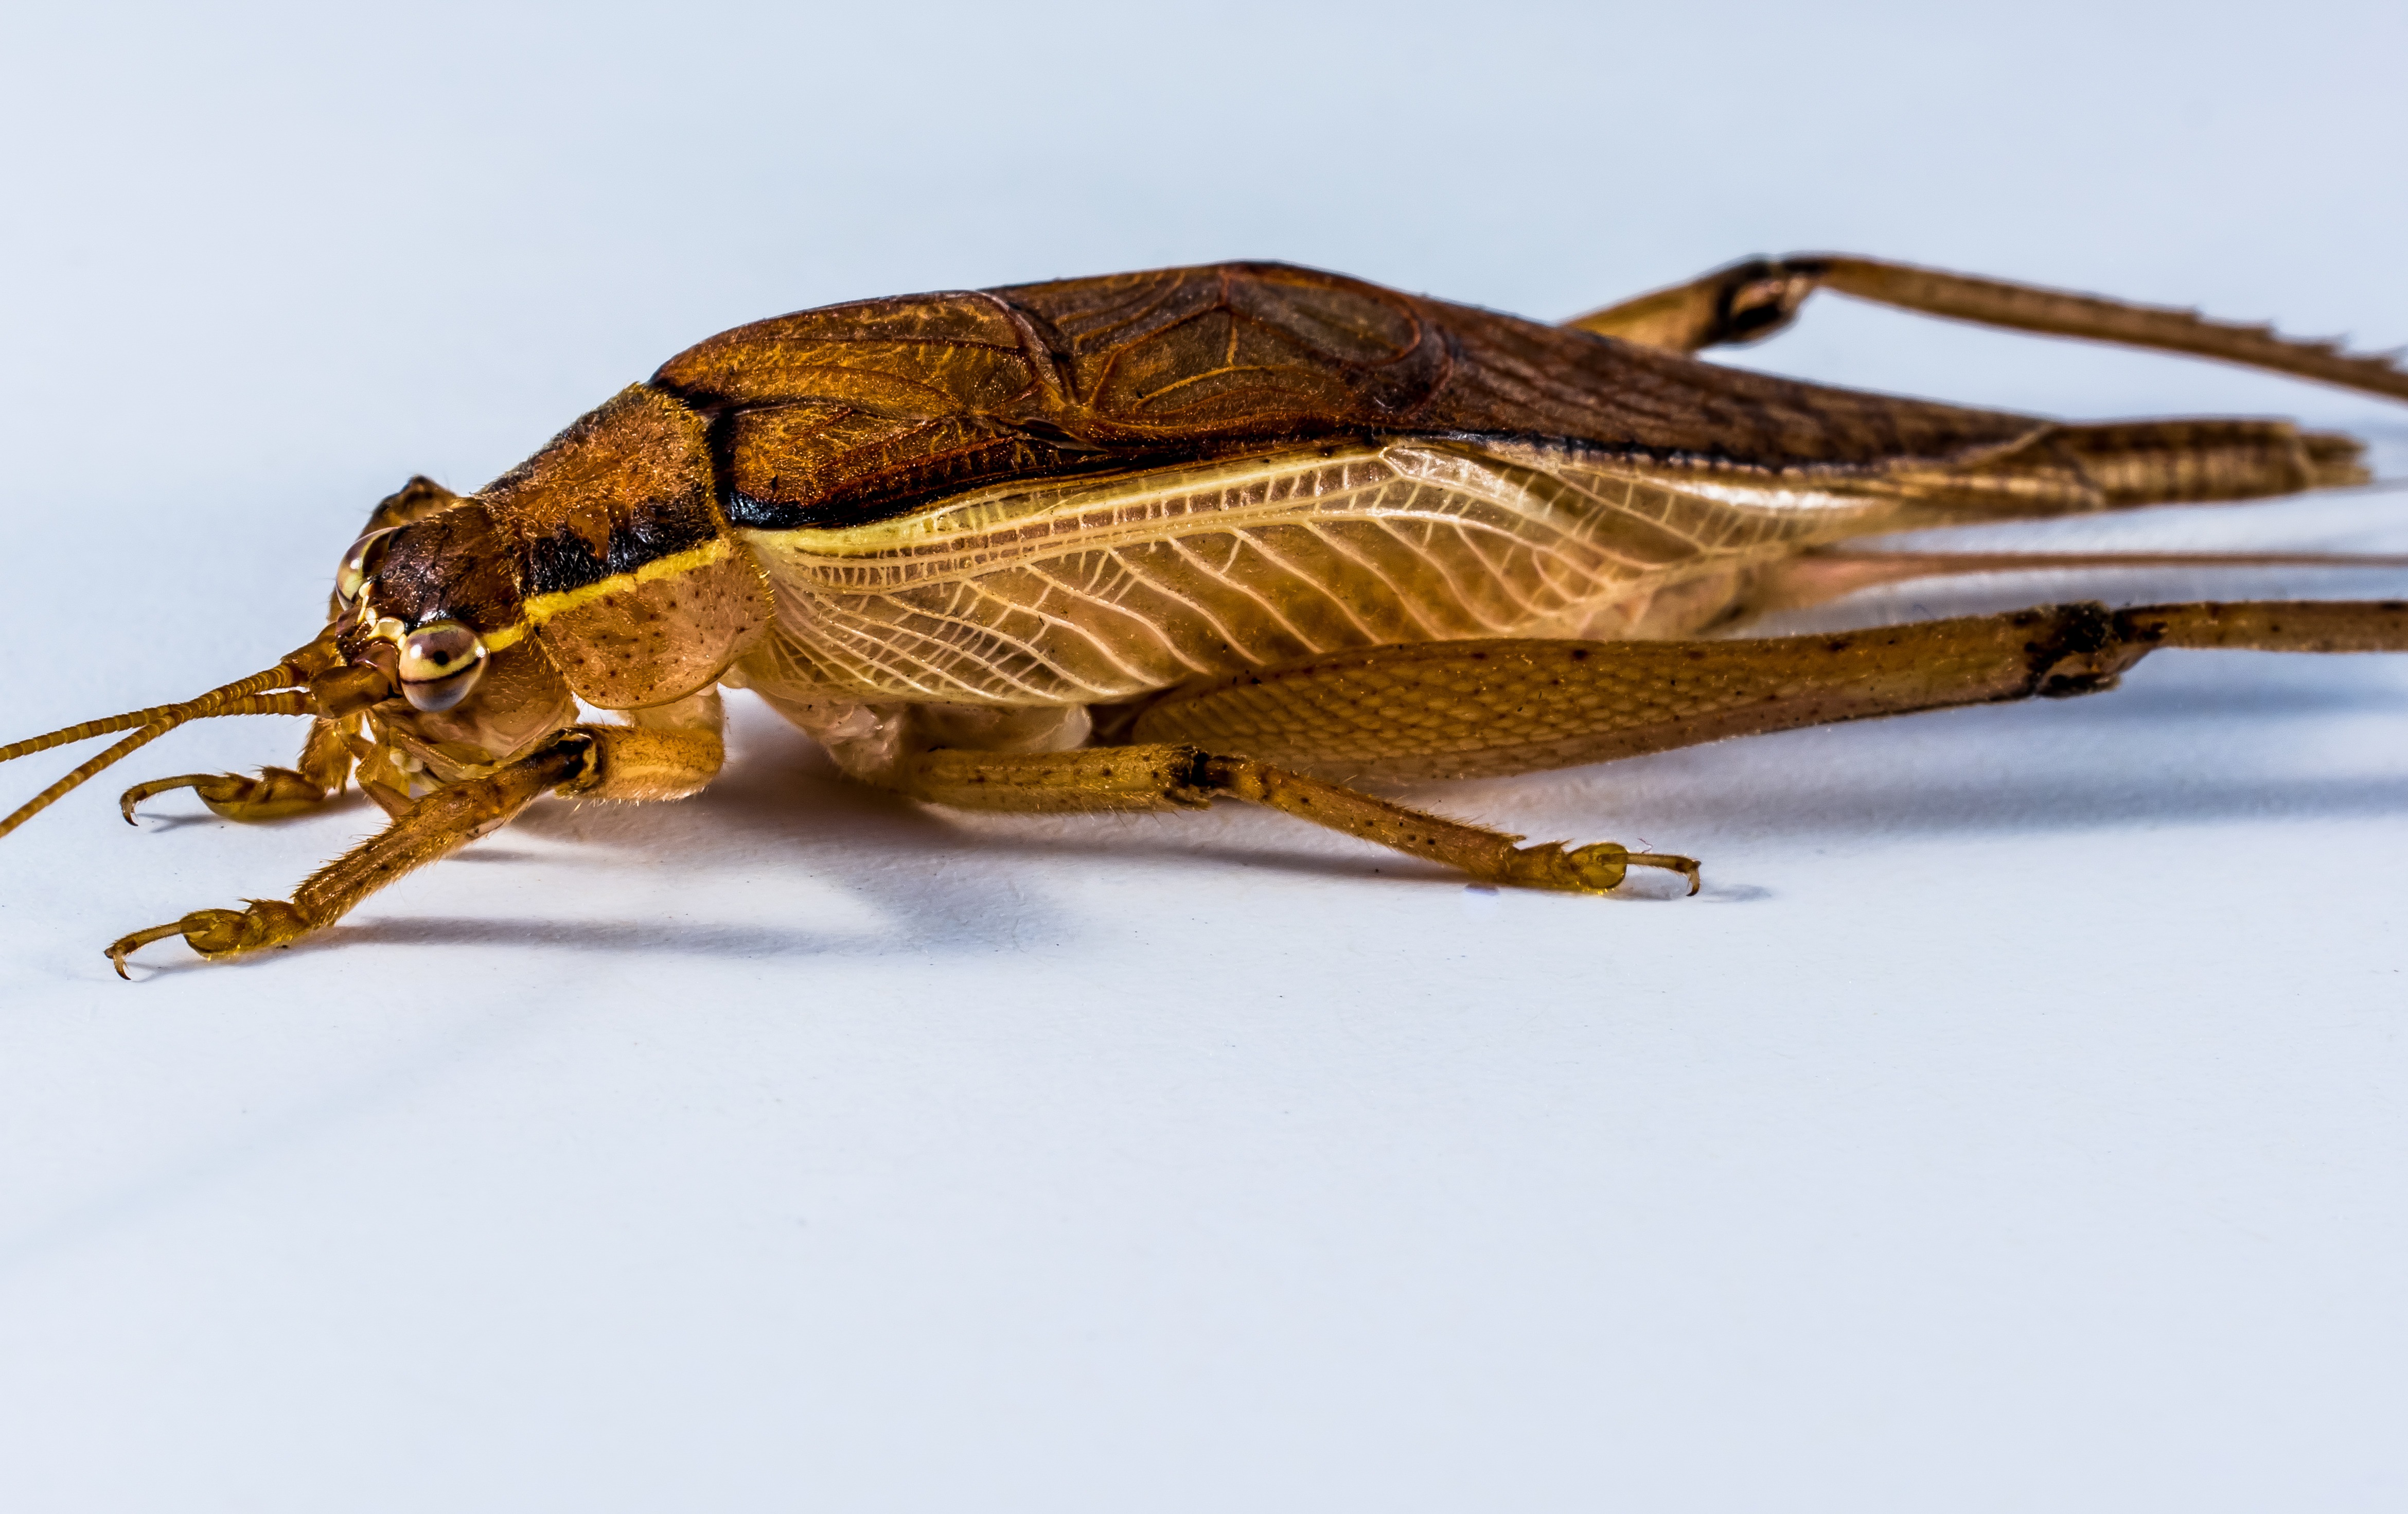
insect, close, fauna, invertebrate, cricket, grasshopper, viridissima, locust, weevil, macro photography, arthropod, cricket like insect